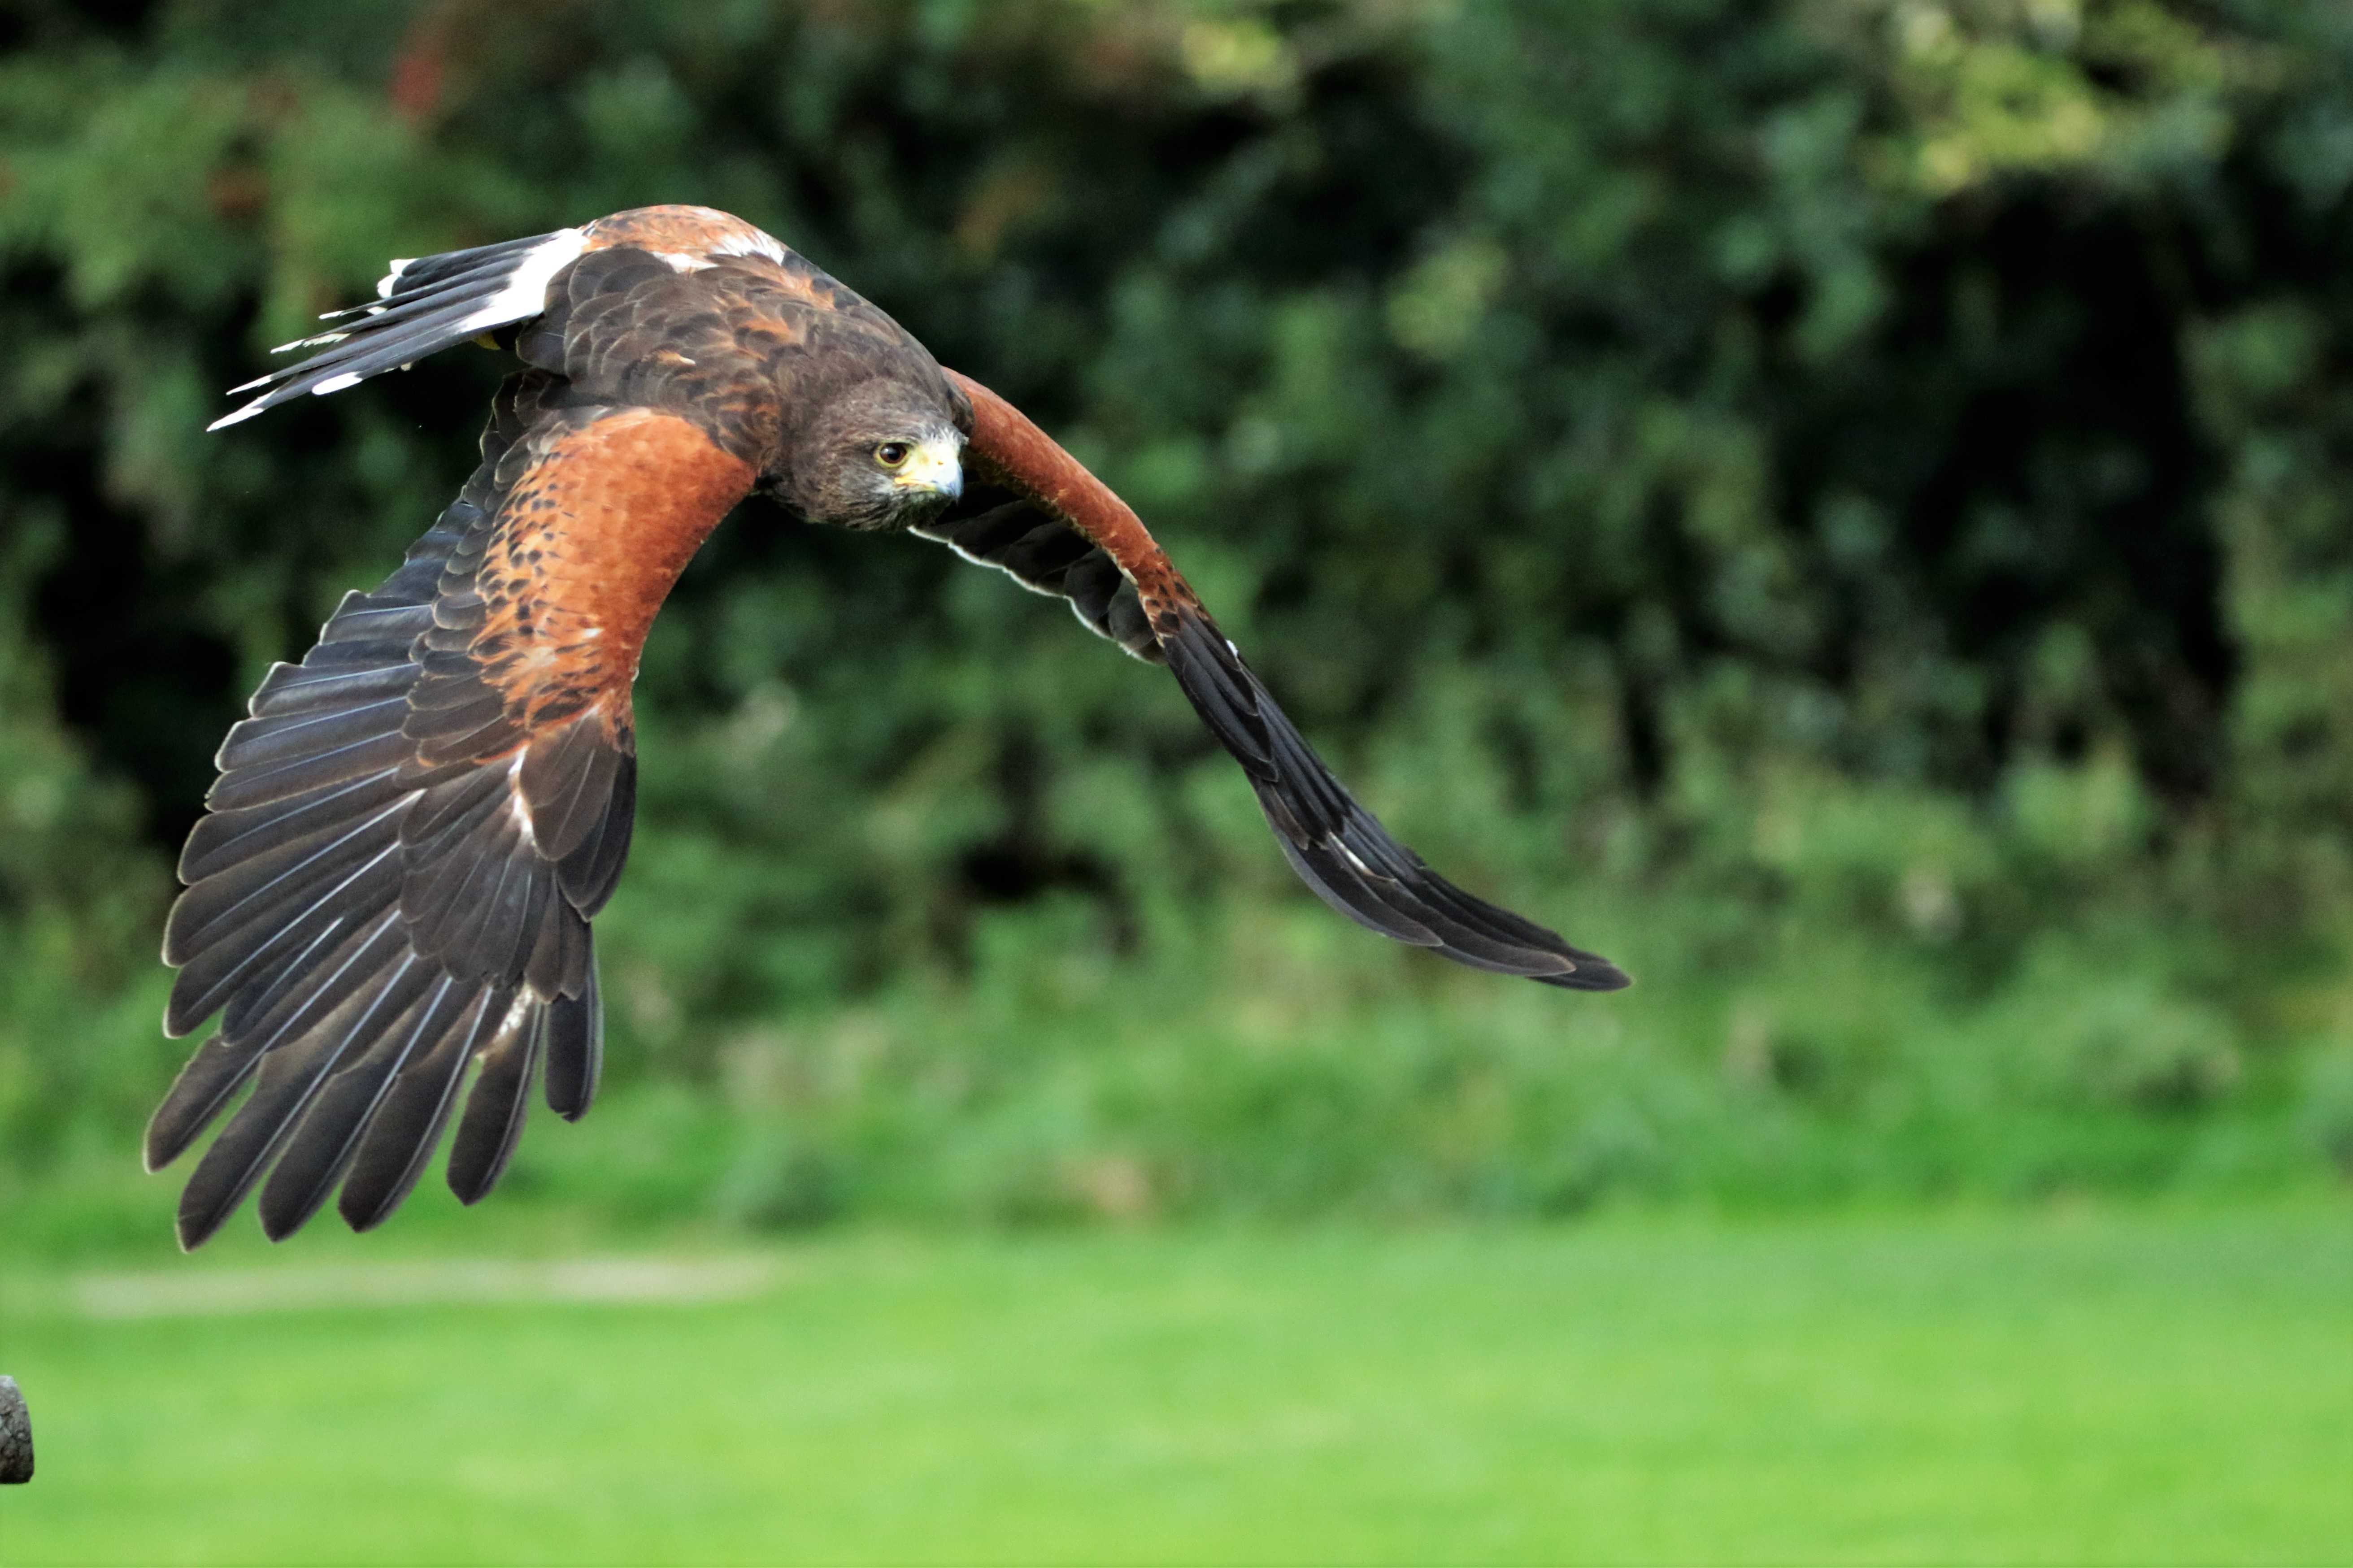
nature, bird, wing, animal, wildlife, beak, eagle, predator, hawk, feather, fauna, raptor, outdoors, vertebrate, heron, talons, harris, hunting, hunter, falcon, prey, falconry, harris hawk, accipitriformes